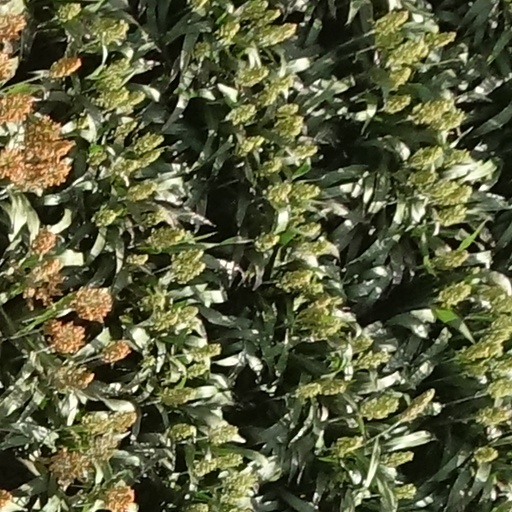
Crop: sorghum